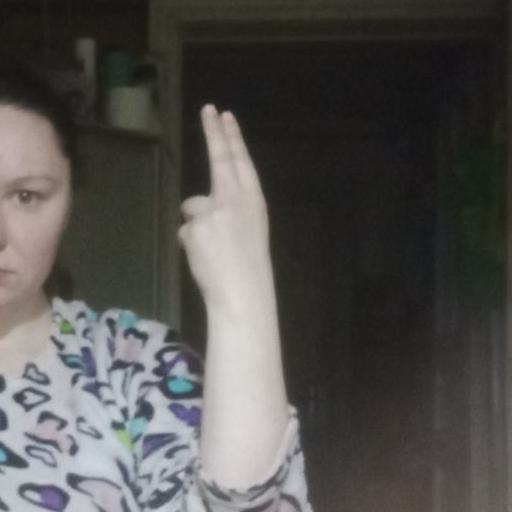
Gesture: two_up_inverted